List of Brisbane Roar FC players (1–24 appearances)

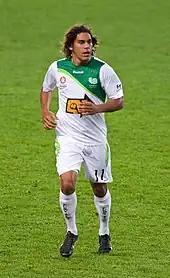
David Williams, who began his career at Brisbane Roar, made two appearances for the club.

Brisbane Roar Football Club, an association football club based in Milton, Brisbane, founded in 2005 as Queensland Roar. They became the first Queensland member admitted into the A-League Men in 2005 after a break off with other associated club Queensland Lions. The club's first team have competed in numerous nationally and internationally organised competitions, and all players who have played between 1 and 24 such matches, either as a member of the starting eleven or as a substitute, are listed below.